Wetlook

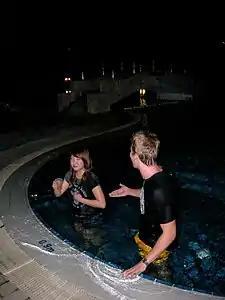
A clothed pool party

Wetlook is a paraphilic behaviour where sexual enjoyment is derived from wearing or seeing people wearing wet clothes.